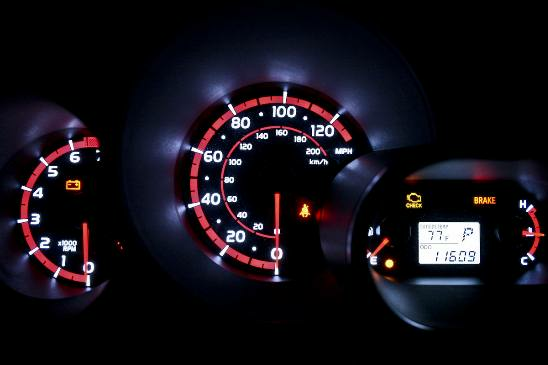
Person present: No